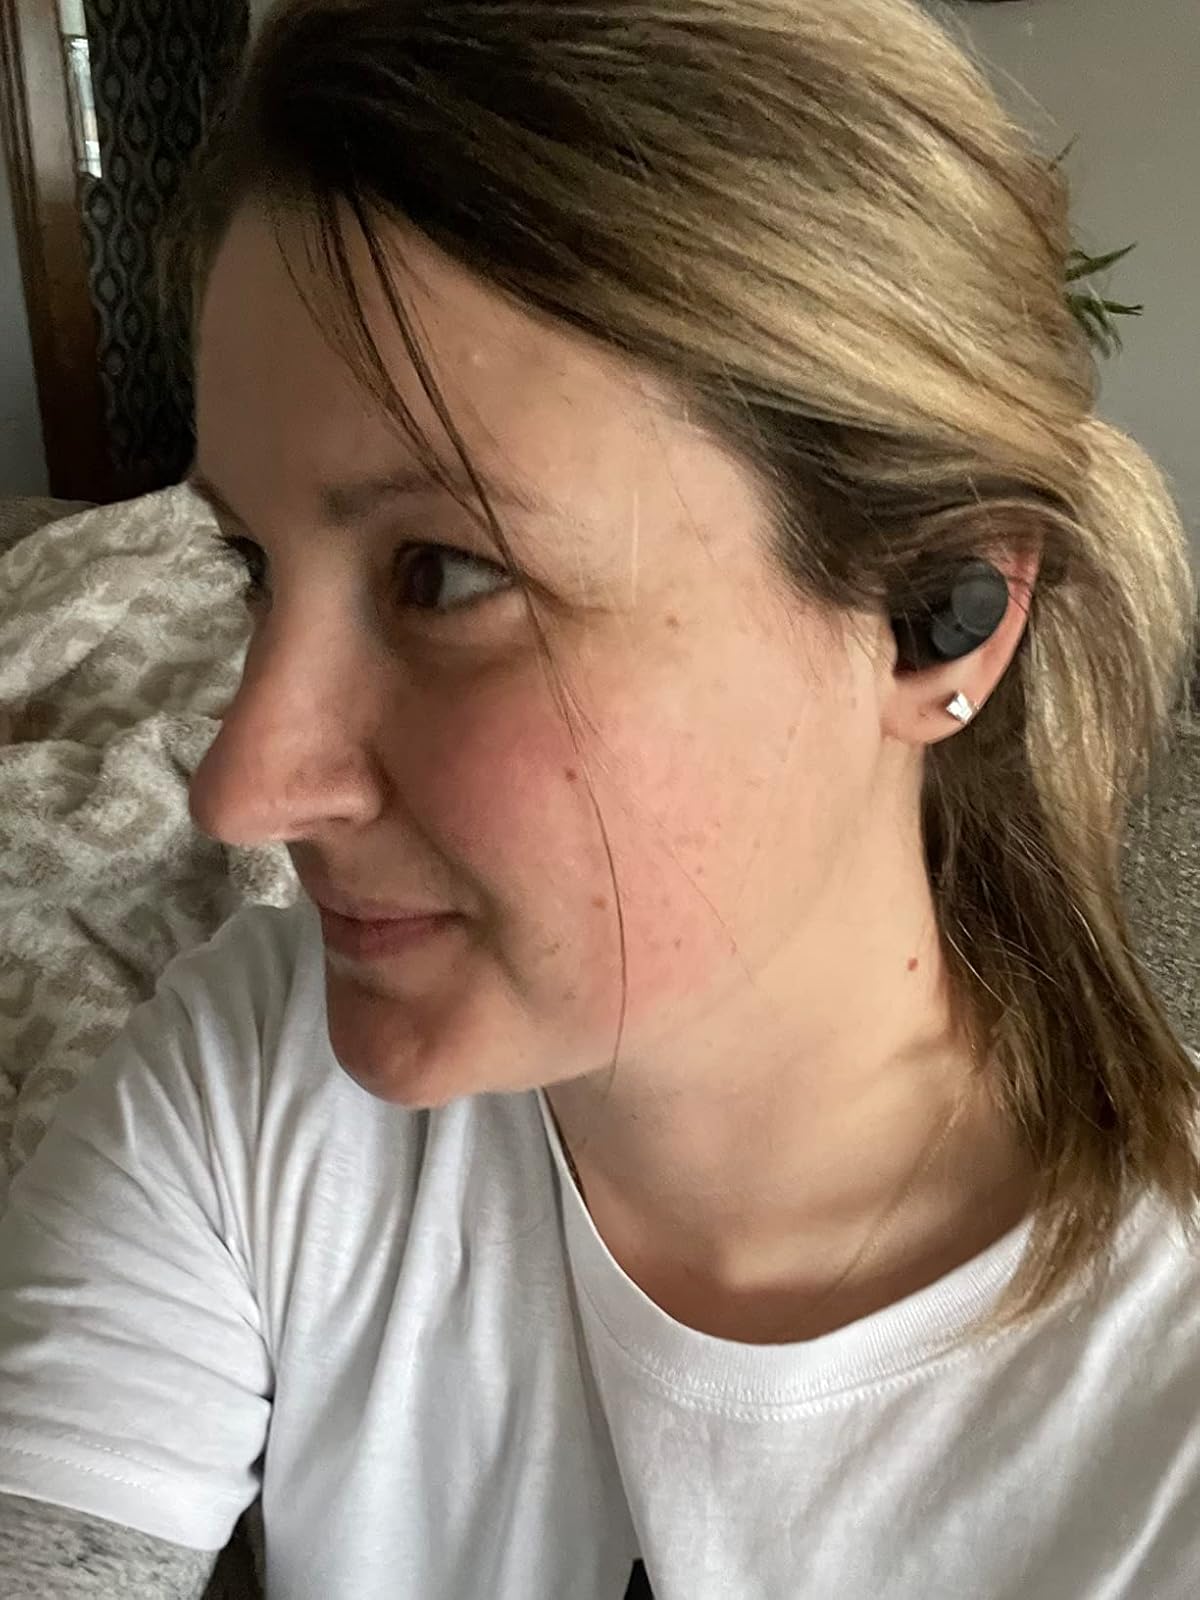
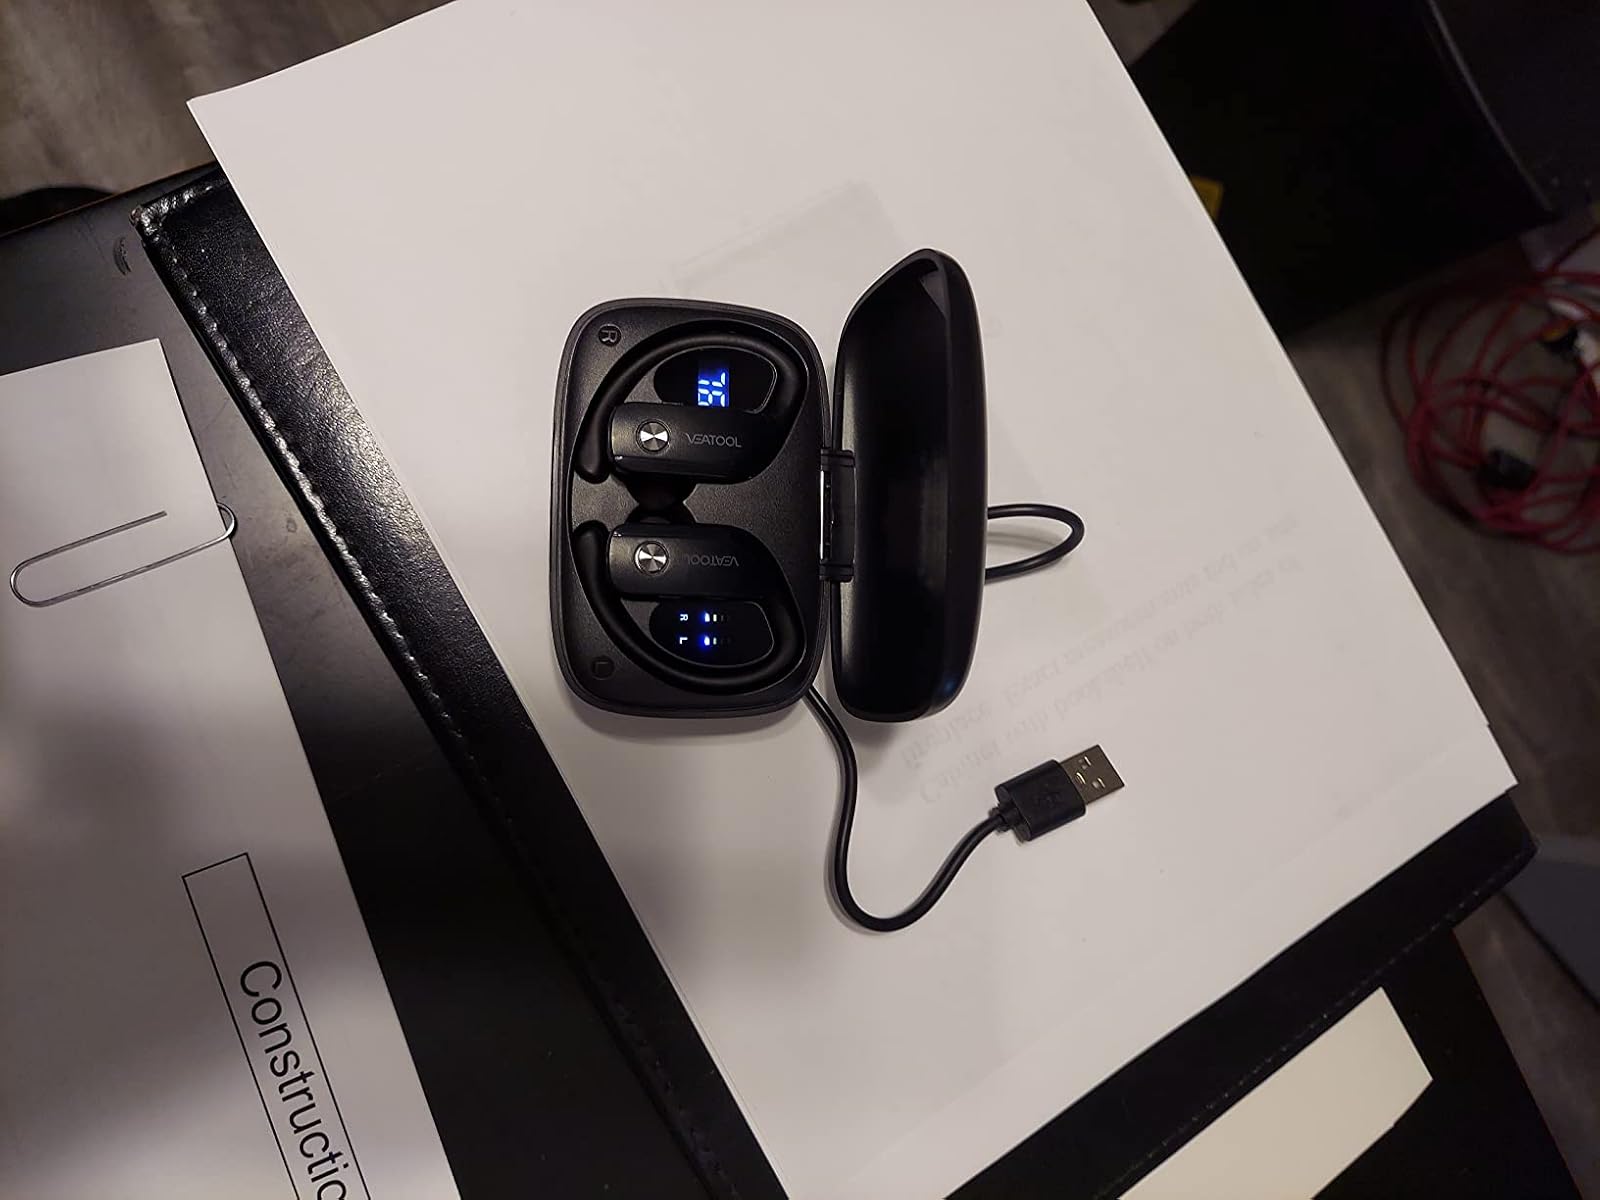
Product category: earbuds
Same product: no